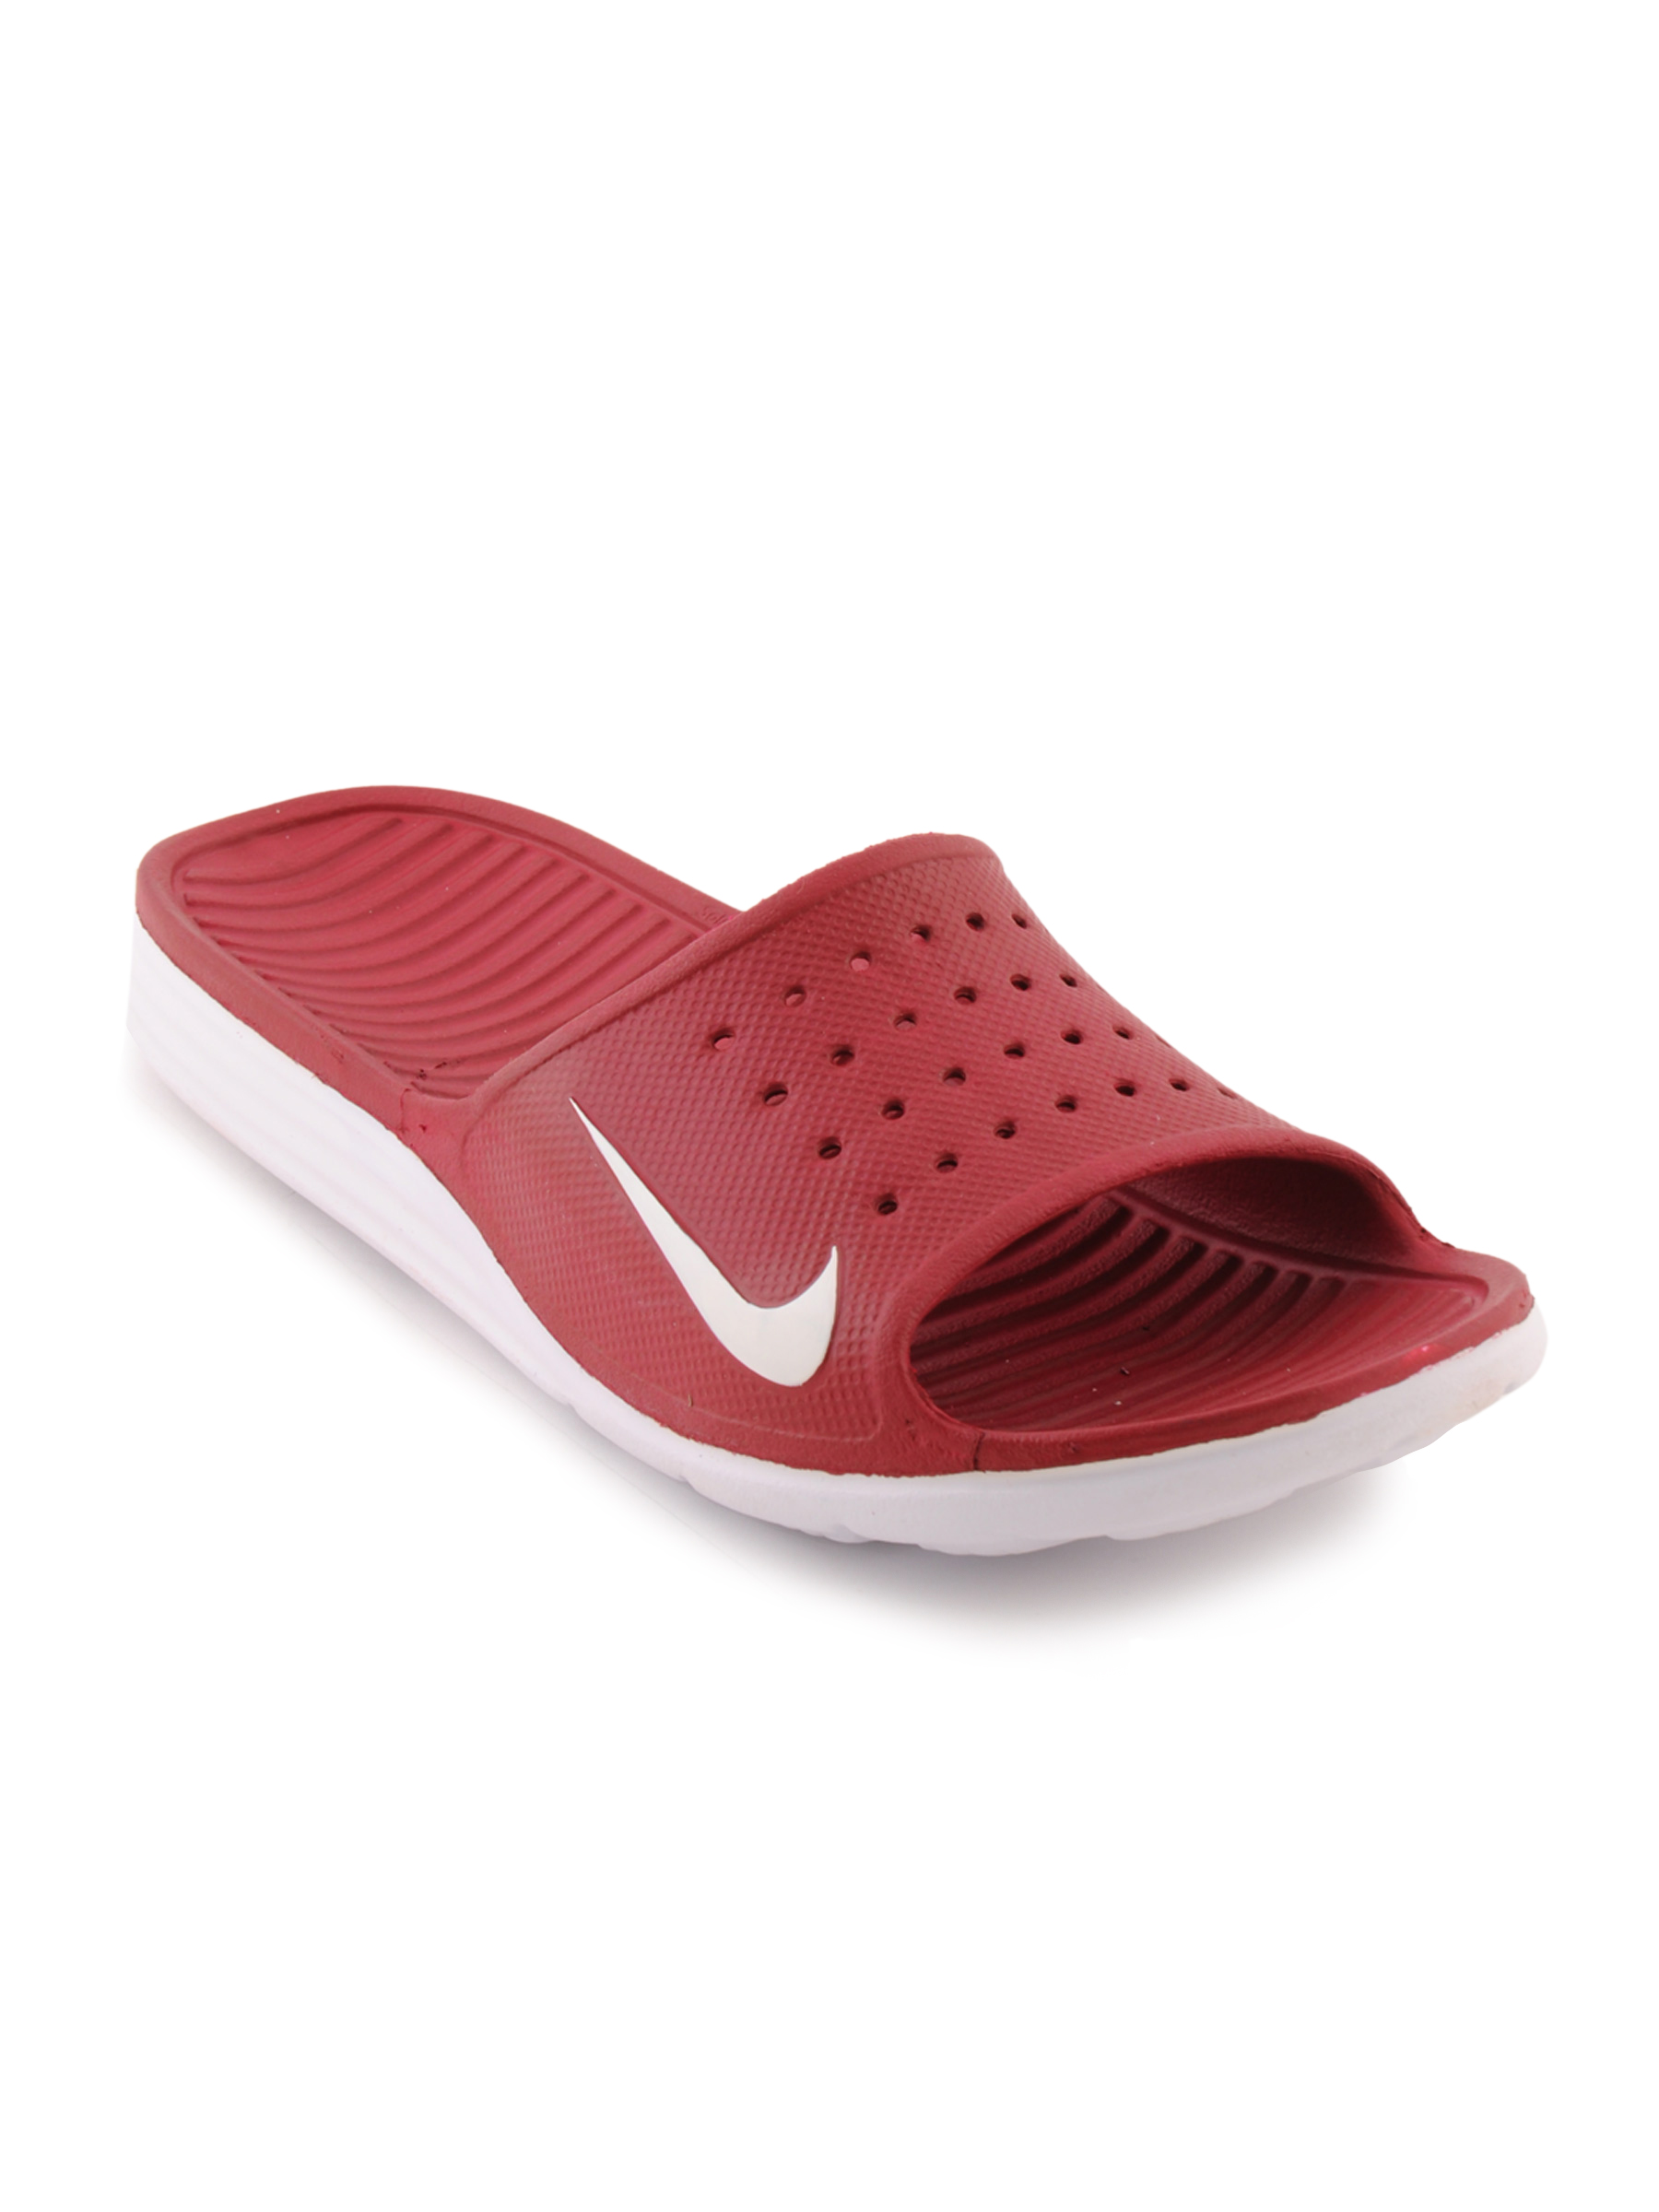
Nike Men Solarsoft Slide Red Slippers
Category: Footwear / Sandal / Sandals
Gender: Men
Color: Red
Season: Fall 2011
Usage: Casual